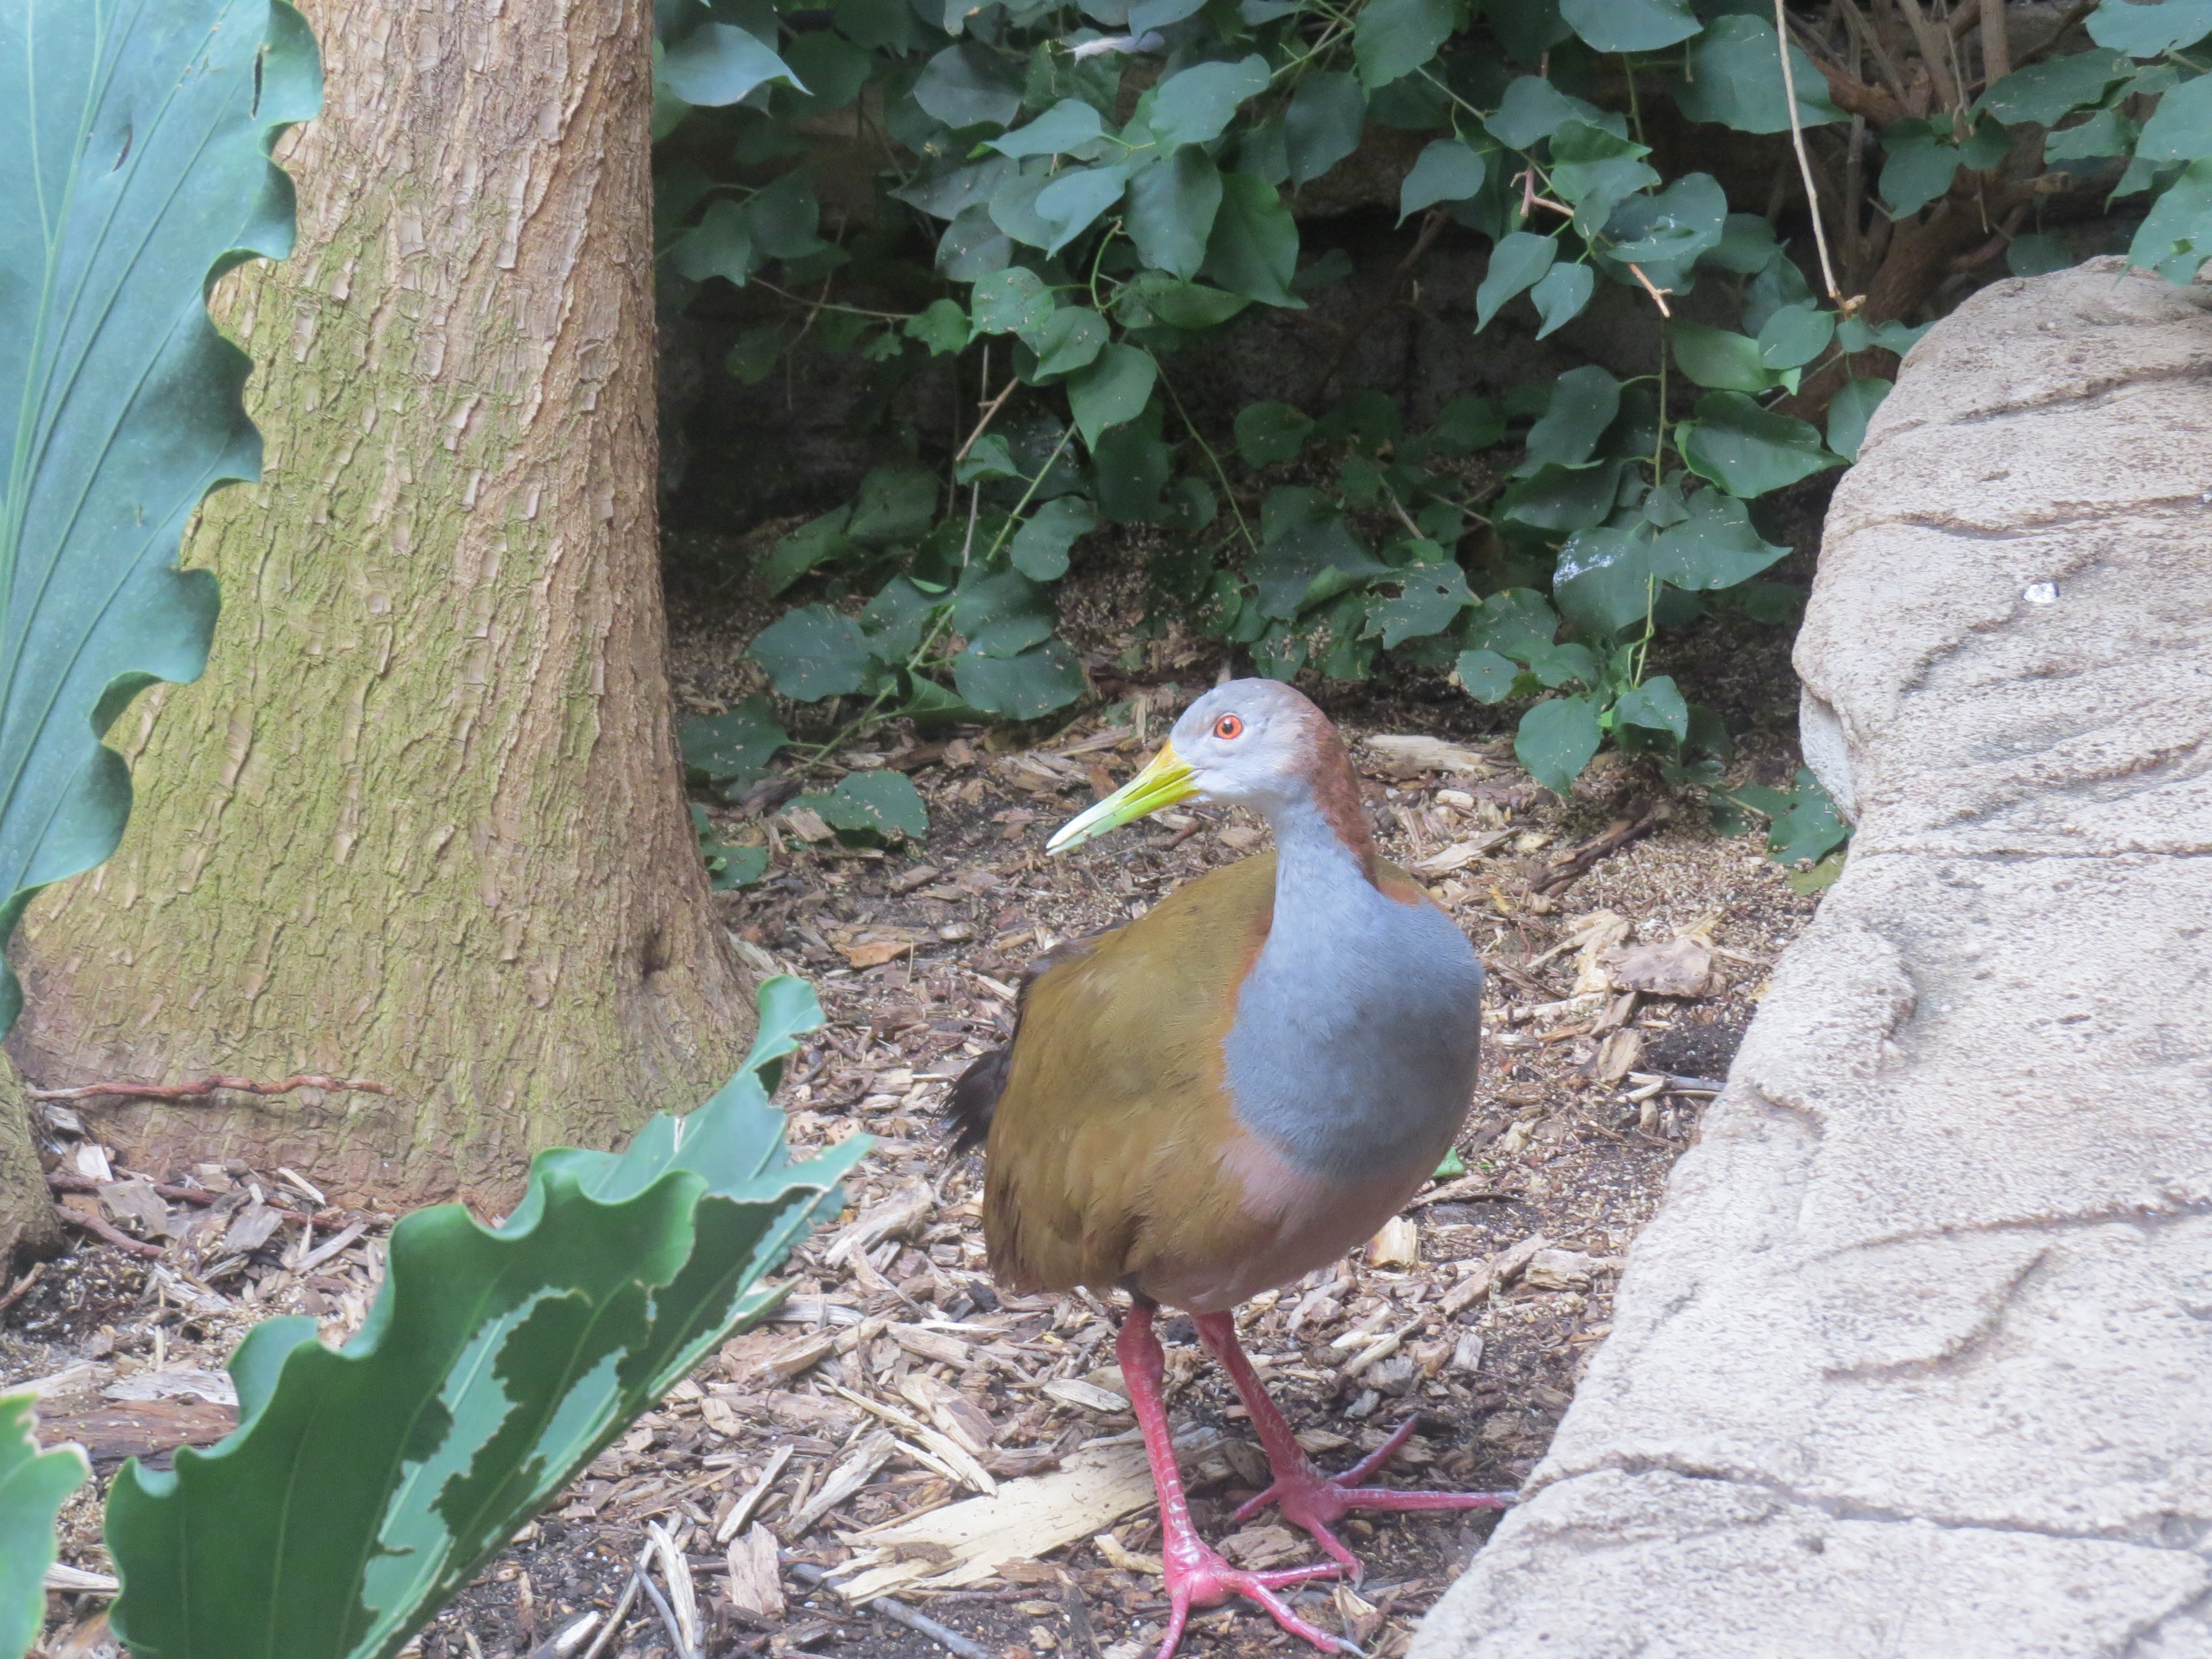
nature, outdoor, wilderness, bird, animal, fly, wildlife, wild, zoo, beak, mammal, freedom, garden, feather, avian, fauna, majestic, duck, wings, vertebrate, creature, water bird, giant wood rail